Chinese armour

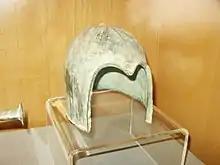
Early Warring States bronze helmet

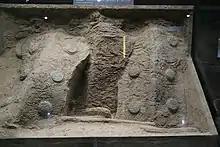
Western Zhou period shields from a tomb of the state of Guo

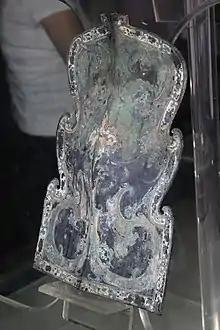
Qin bronze gourd shield

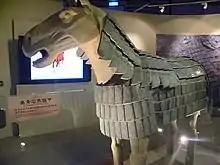
This Warring States limestone horse armour set is used as grave goods, made to resemble iron and leather armour at that time.

The earliest archaeological evidence of armor in China dates to the Shang dynasty. These were either breastplates made of shell tied together or a one-piece rawhide or [partially tanned] leather breastplate. Helmets were made of bronze and often sported elaborate designs consisting of animal motifs. Armour was almost exclusively for nobles; regular folks had little to no protection and more commonly used a hide-covered shield made of wood or bamboo.